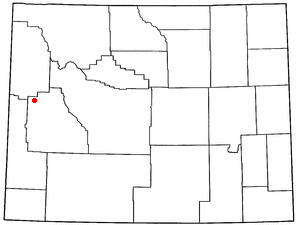
Le village de Bondurant est une census designated place située dans le comté de Sublette, dans l’État du Wyoming, aux États-Unis. Lors du recensement de 2010, sa population s’élevait à 93 habitants. Coordonnées géographiques : 43° 11′ 08″ N, 110° 23′ 11″ O.